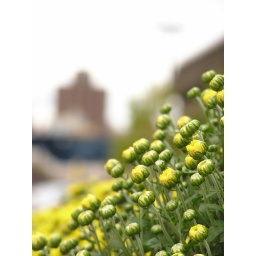
Small yellow flowers struggle to bloom against an overcast sky in downtown Buffalo, NY.